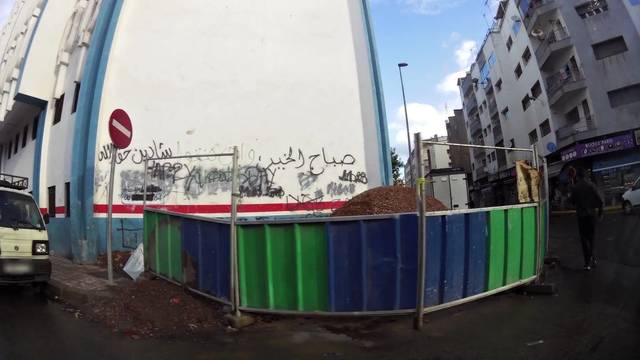
Region: Morocco
Coordinates: 33.586, -7.609